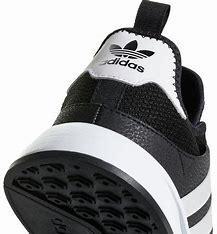
Brand: Adidas
Model: _plr